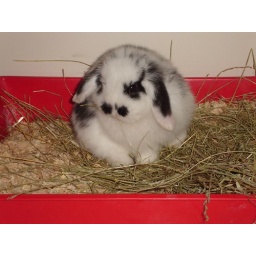
jack sitting all alone in his box